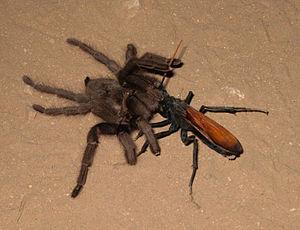
Cet article recense les plus gros insectes du monde. Comme toujours pour ce type de classement, plusieurs critères désignent différents prétendants, selon que l'on considère le poids, la taille ou leur rapport, le stade larvaire ou l'imago.